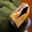
Label: can